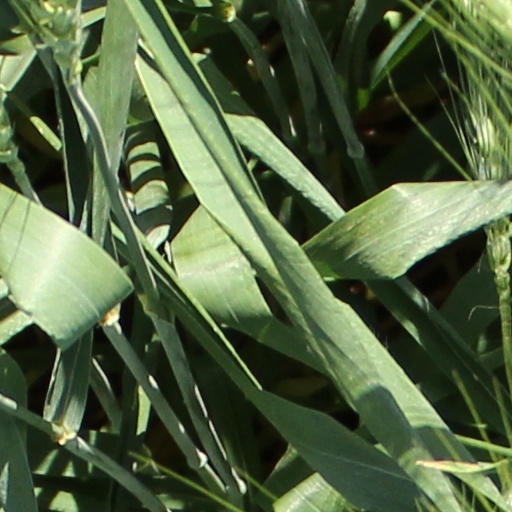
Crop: wheat